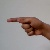
The image shows a hand gesture representing the letter 'G' in Indian Sign Language.